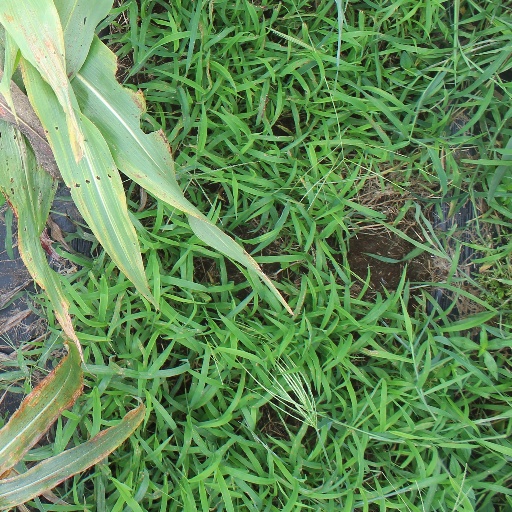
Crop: sorghum